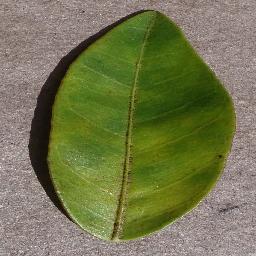
Label: Orange___Haunglongbing_(Citrus_greening)